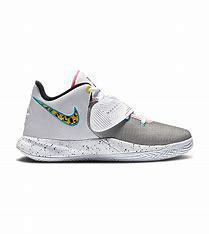
Brand: Nike
Model: Kyrie Flytrap 3